Assumption of the Virgin (Annibale Carracci, Rome)

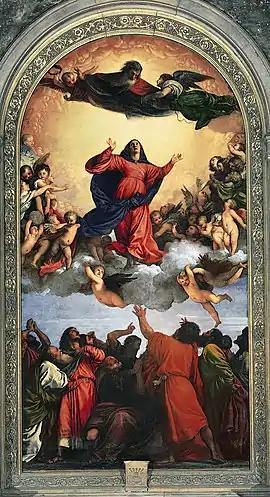
Titian's Assumption

The altarpiece is the fulcrum of the decorative program of the chapel due to its subject and spatial position. There is a strong thematic connection with the scene of the "Coronation of the Virgin" in the central medaillon of the barrel-vault that shows the final episode in the Life of the Virgin after the Assumption. The painting also establishes a dialog with the two Caravaggio canvasses on the lateral walls: the most important figures among the apostles are Saint Peter (the older man on the left) and Saint Paul (on the right) in the foreground whose life story is told by Caravaggio (and also by the side paintings on the vault). The thematic and compositional connections prove that the altarpiece was designed to be looked at as part of a larger ensemble and not as a standalone object.